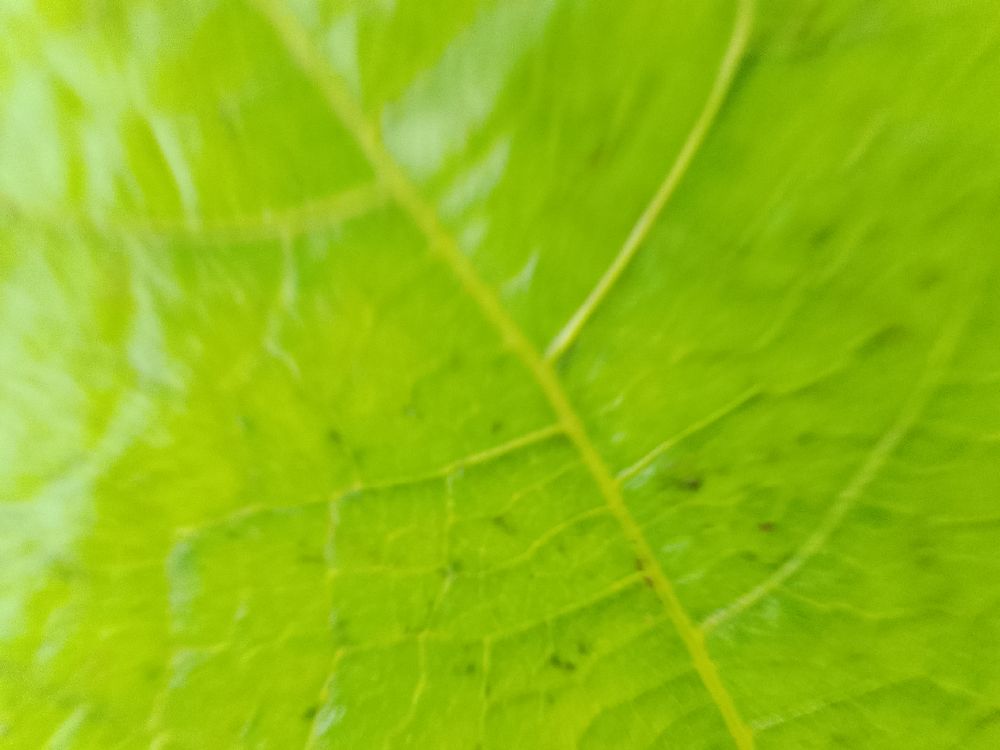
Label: healthy